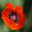
Label: poppy